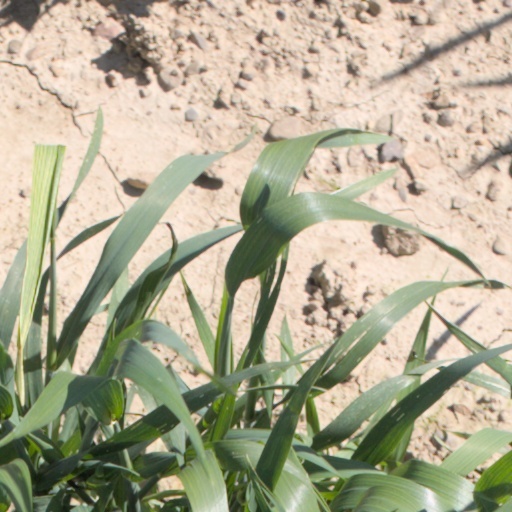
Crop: wheat